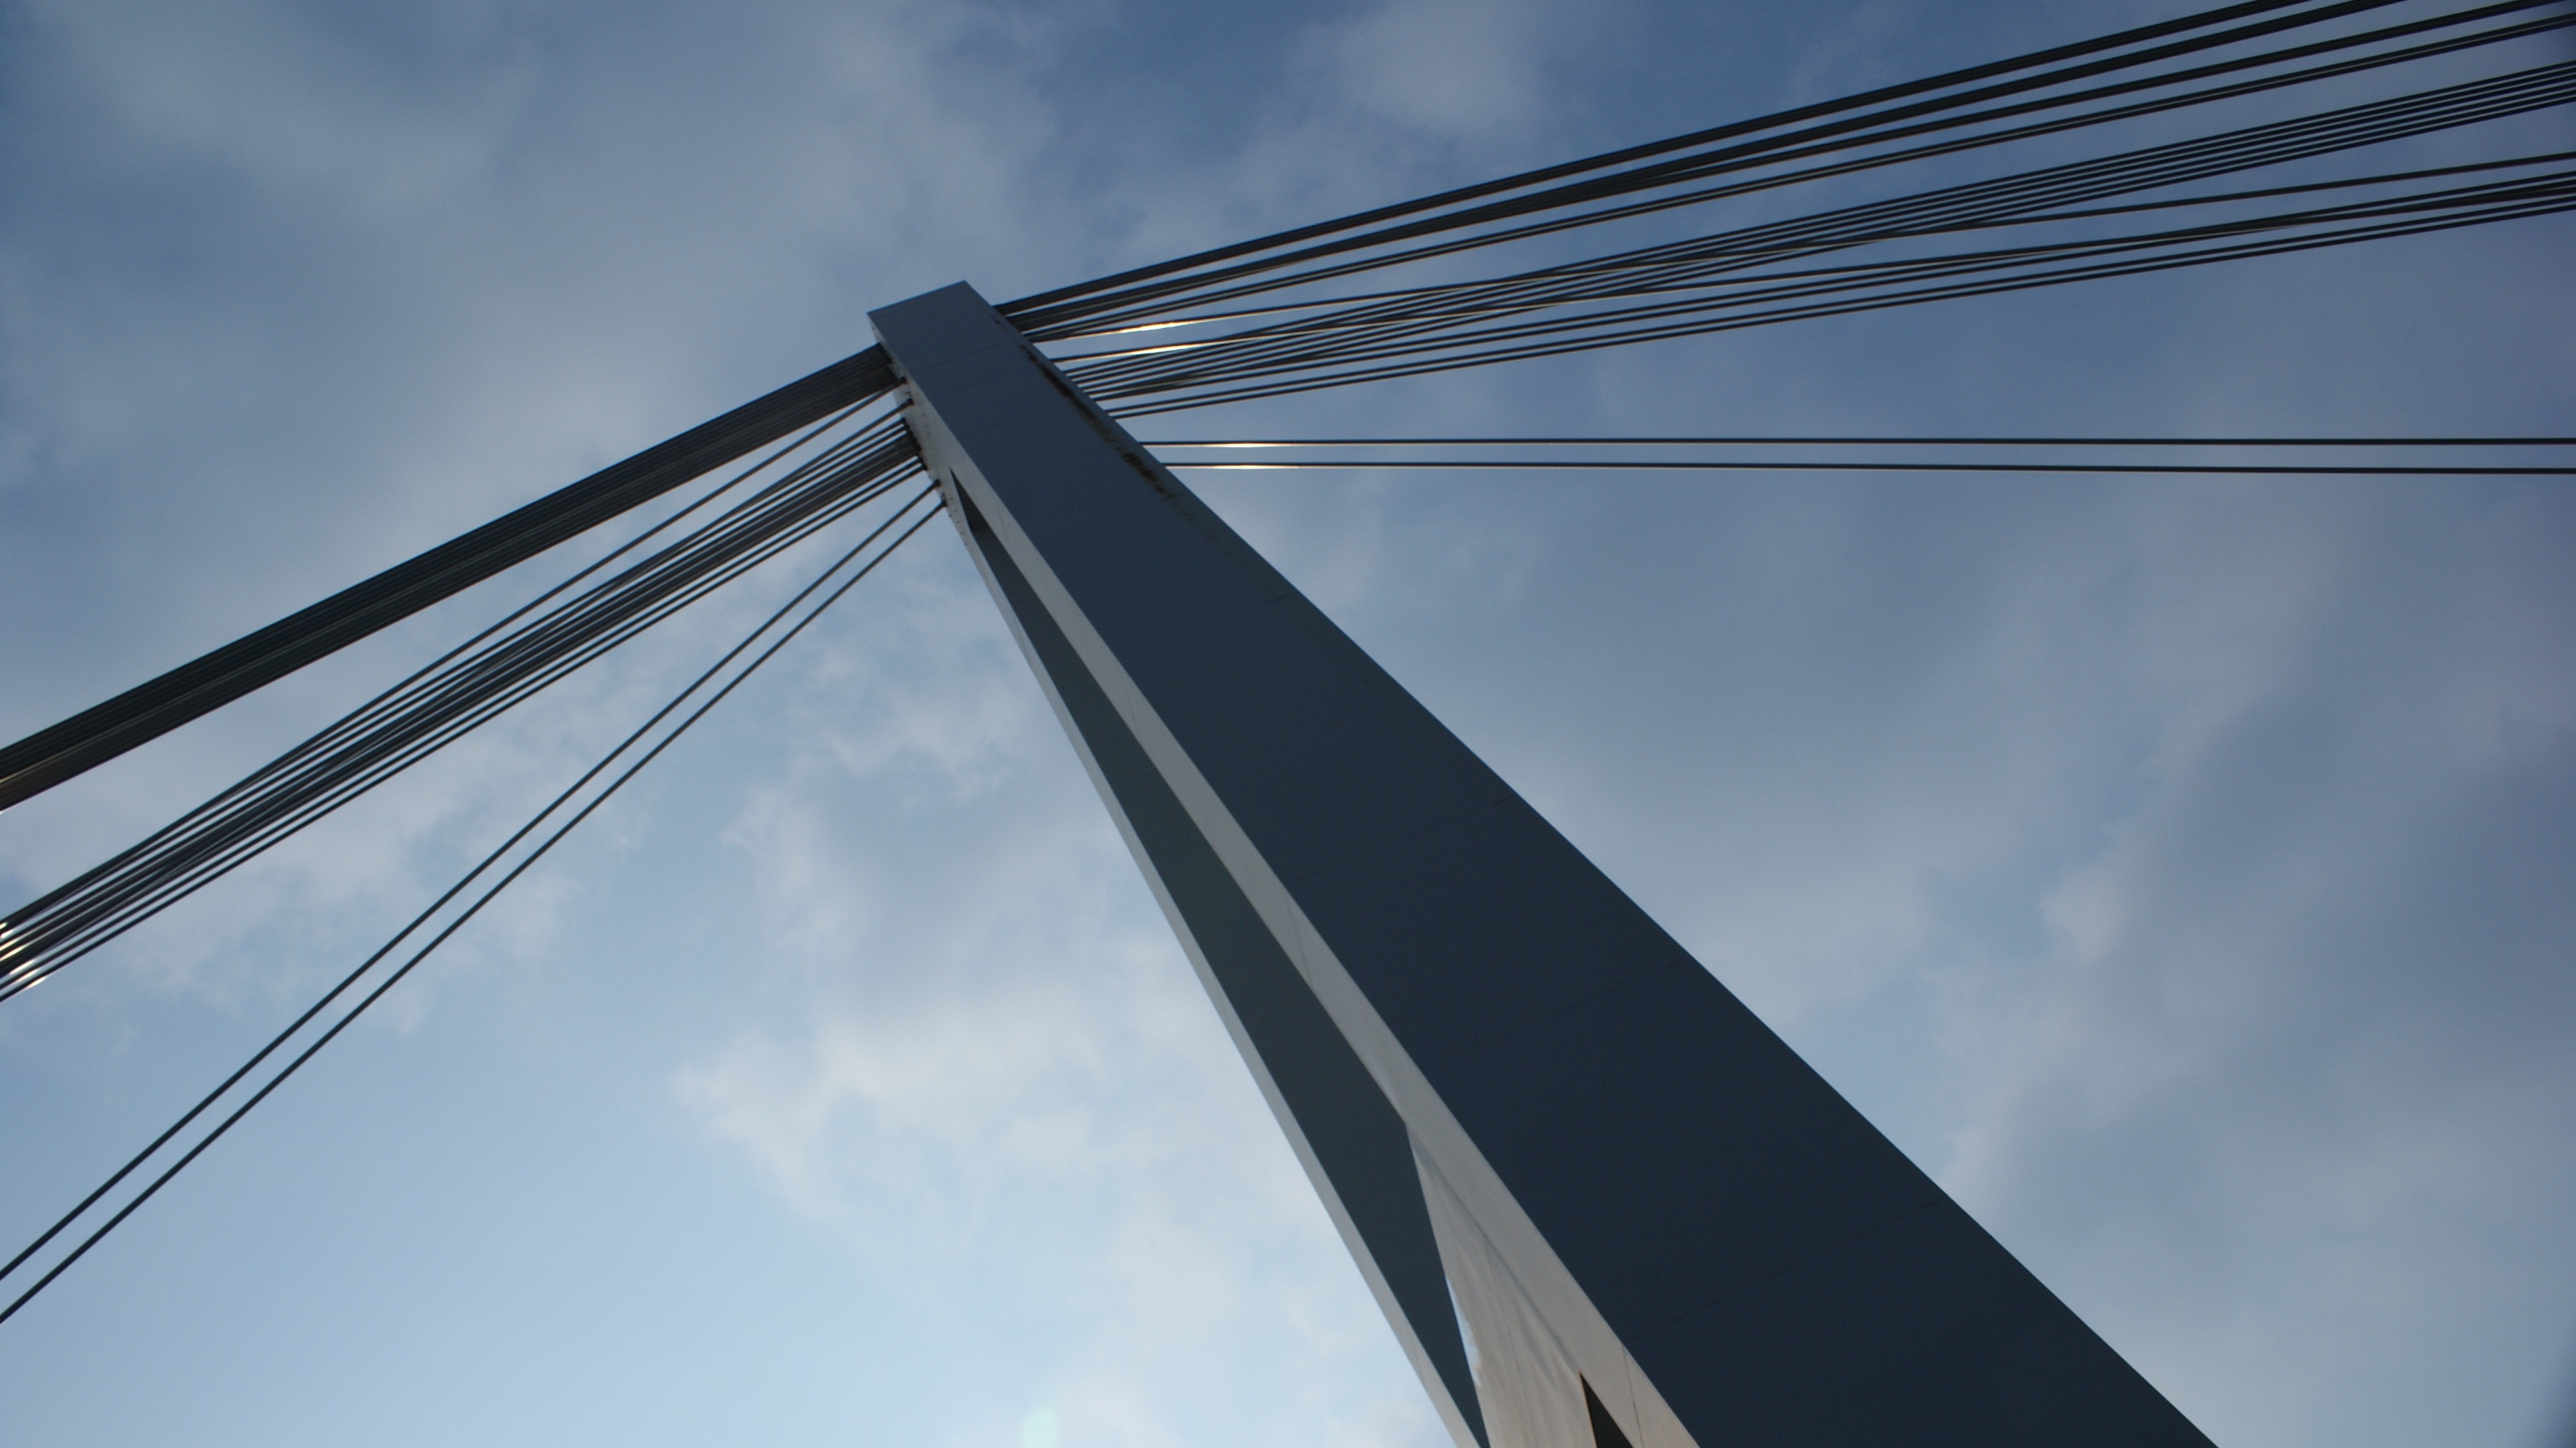
cloud, architecture, structure, sky, bridge, sunlight, skyscraper, line, reflection, mast, facade, blue, structures, germany, shape, ludwigshafen, mannheim, cable stayed bridge, rheinbr cke, guy ropes